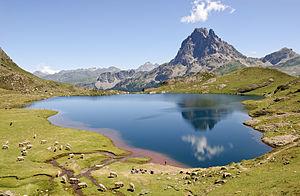
Le lac Gentau reflétant le pic du Midi d'Ossau (Pyrénées-Atlantiques, France). Italiano: Lago Gentau che riflette il Picco del Midi d'Ossau (Pirenei atlantici, Francia).
Les lacs des Pyrénées sont naturels ou artificiels. Ils sont généralement d'origine glaciaire et sont classés en fonction de leur productivité biologique : on distingue ainsi les lacs verts, les lacs froids, les lacs de pelouse et les lacs polaires. La superficie moyenne des lacs des Pyrénées est de 16 ha.
Les lacs d'Ayous sont un ensemble de six lacs de la chaîne de montagne des Pyrénées françaises situés dans le département des Pyrénées-Atlantiques de la région Nouvelle-Aquitaine. Ces lacs font partie de la vallée d'Ossau, dans l'ancienne principauté de Béarn.
Les Pyrénées sont une chaîne montagneuse du sud-ouest de l'Europe. Elles s'étendent en longueur selon une direction est-ouest sur une distance approximative de 430 kilomètres depuis la mer Méditerranée jusqu'au golfe de Gascogne. Culminant à 3 404 mètres d'altitude au pic d'Aneto, les Pyrénées forment une barrière géographique séparant la péninsule Ibérique au sud du reste de l'Europe continentale au nord. Elles constituent une frontière naturelle entre l'Espagne et la France et abritent aussi la principauté d’Andorre.
En limnologie, un lac est, de manière générale, une grande étendue d'eau entourée de terre, où il suffit que la profondeur, la superficie, ou le volume soit suffisant pour provoquer un dépôt de sédiments ou une stratification.
Cet article recense les sites Natura 2000 des Pyrénées-Atlantiques, en France.
Il existe en France des milliers de lacs, d'étangs et de marais. Le lac Léman, plus grand lac d'Europe occidentale avec ses 582 km², le tiers sur territoire français, l'autre partie en Suisse, est indiqué pour sa partie française en Haute-Savoie.
Le lac Gentau est un lac glaciaire des Pyrénées françaises, situé dans le département des Pyrénées-Atlantiques de la région Nouvelle-Aquitaine. Il occupe un ombilic glaciaire.